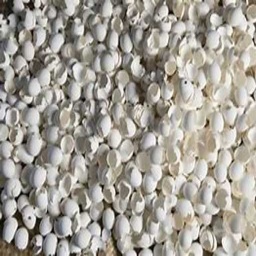
Label: eggshells